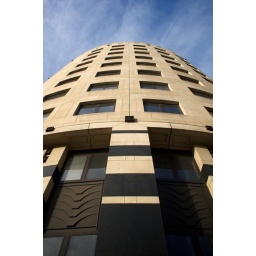
A gorgeous modern building on City Square near the train station.